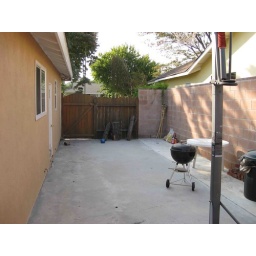
There was a planting bed along the wall that has been cemented over